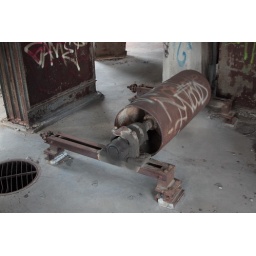
Some kind of machine and a hole in the floor that's still covered up.